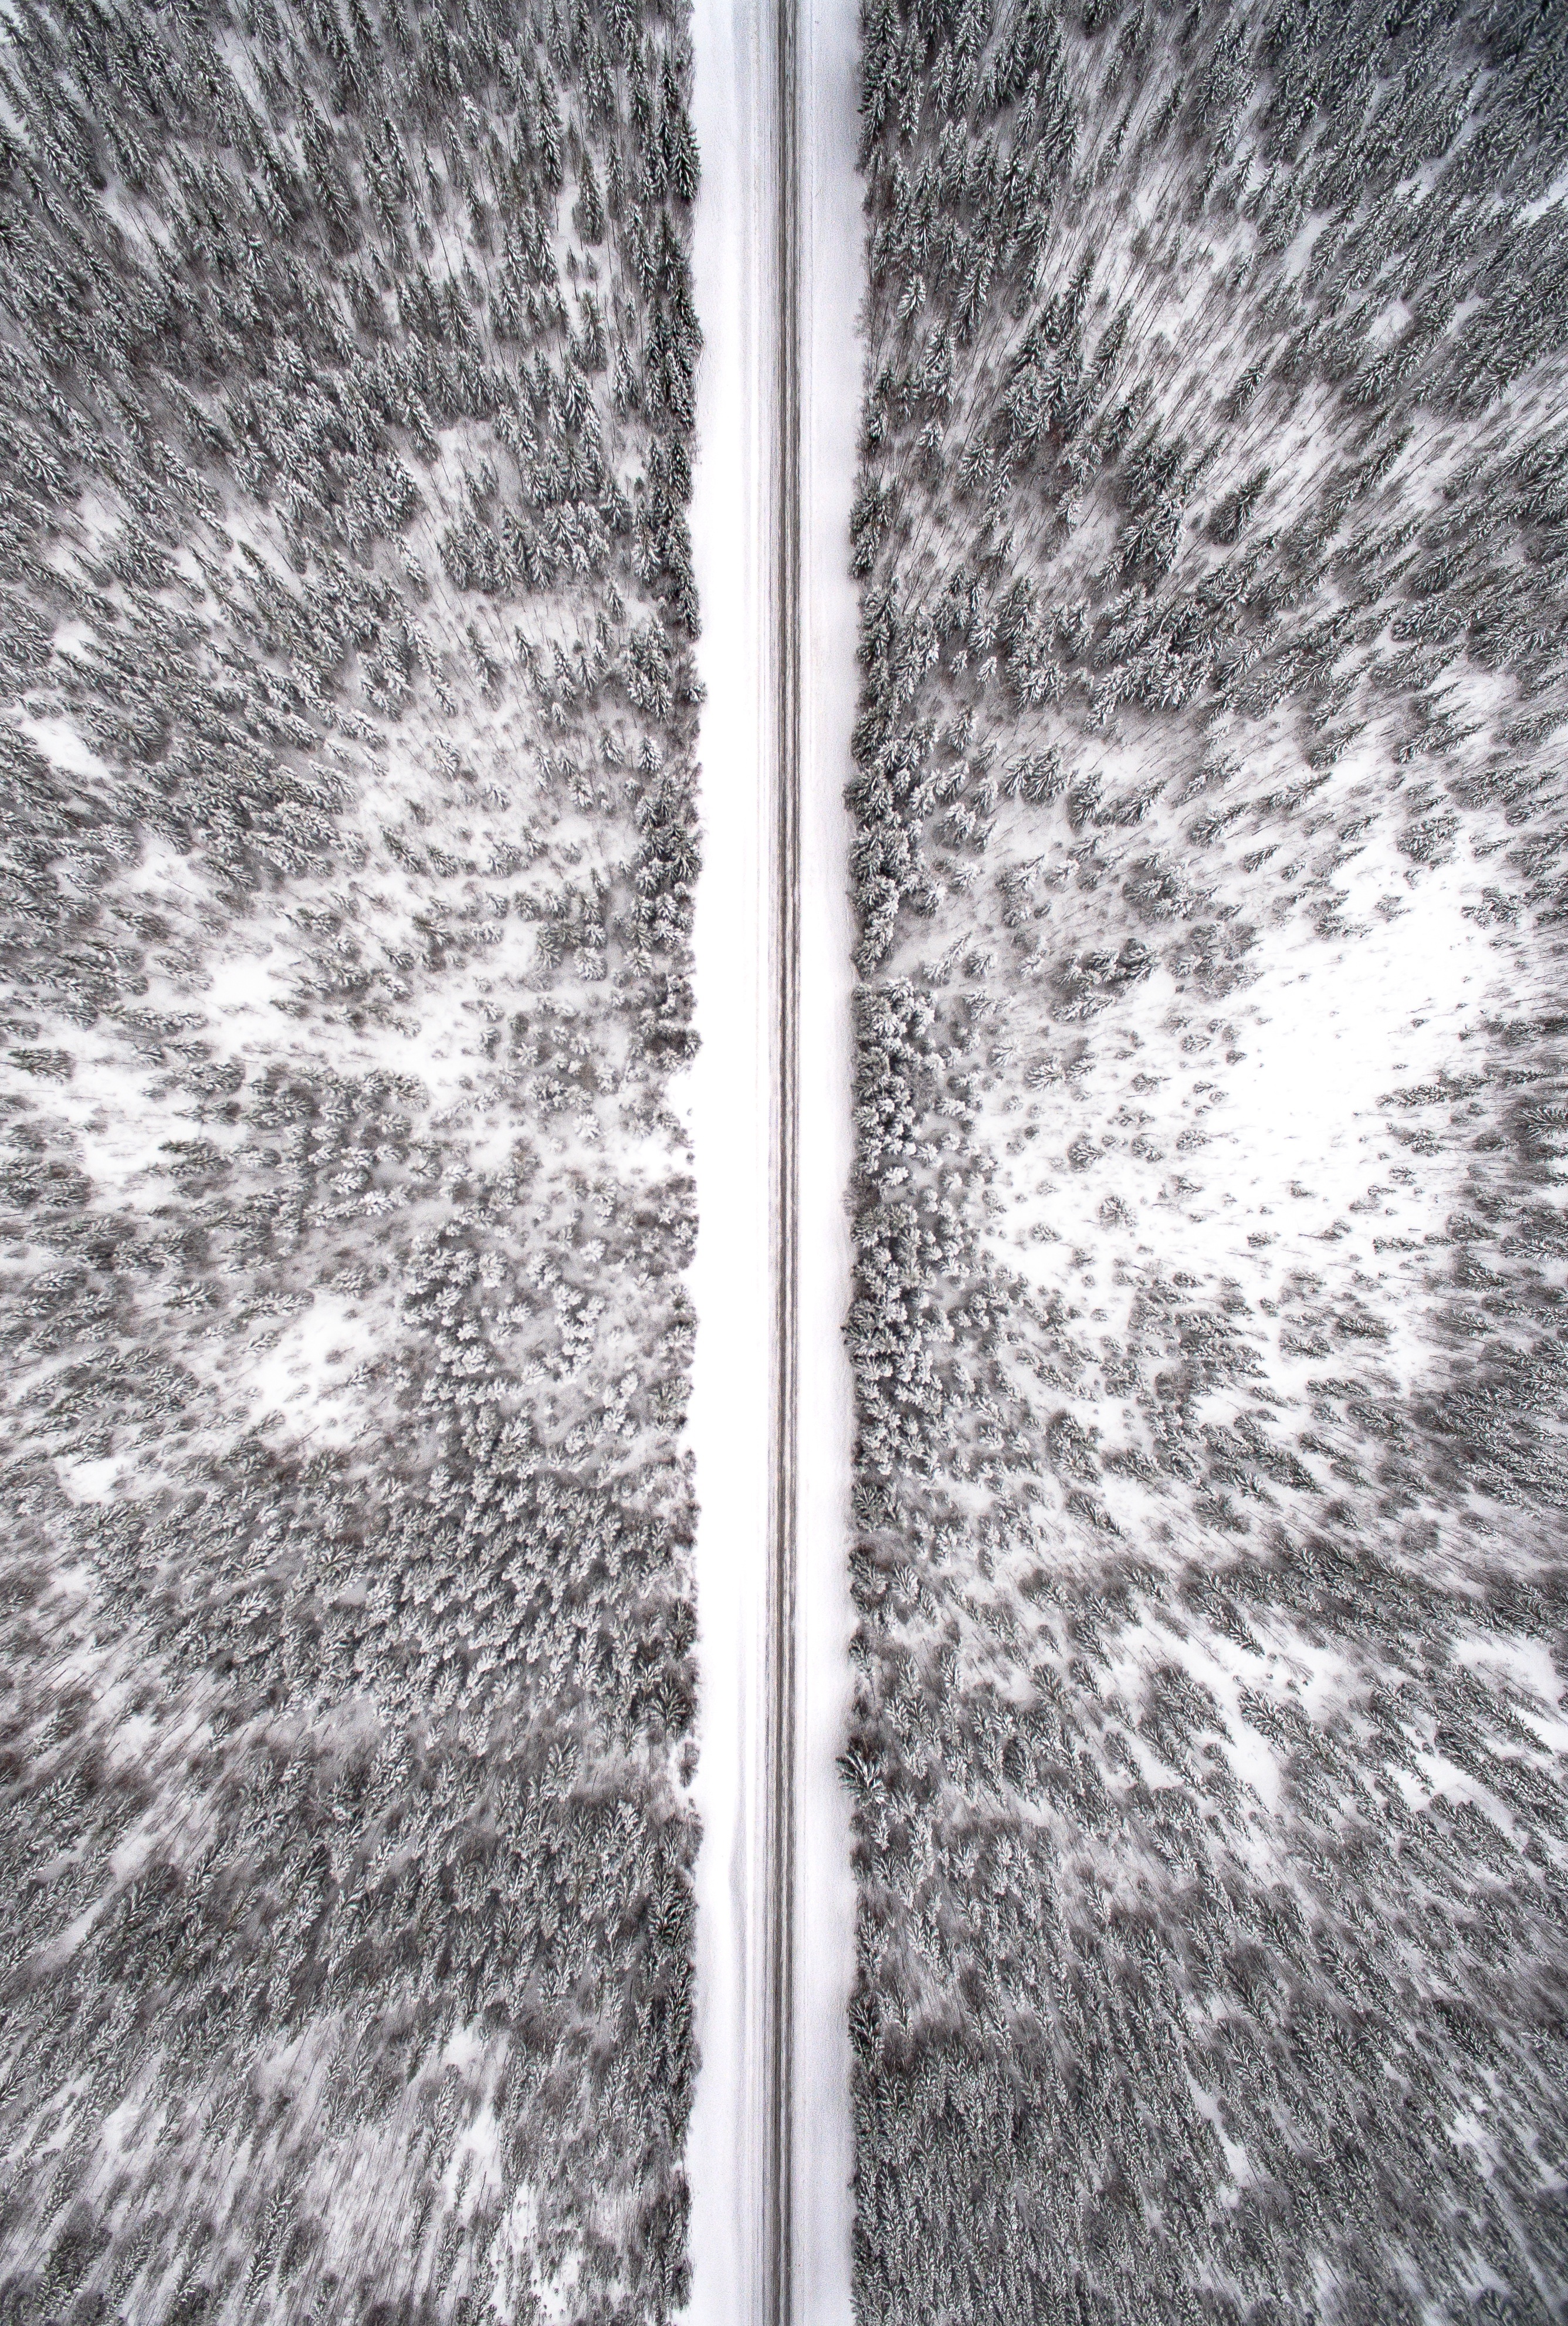
tree, nature, forest, outdoor, snow, winter, road, freeway, ice, column, journey, drive, roadtrip, empty, aerial, route, material, roadway, flooring